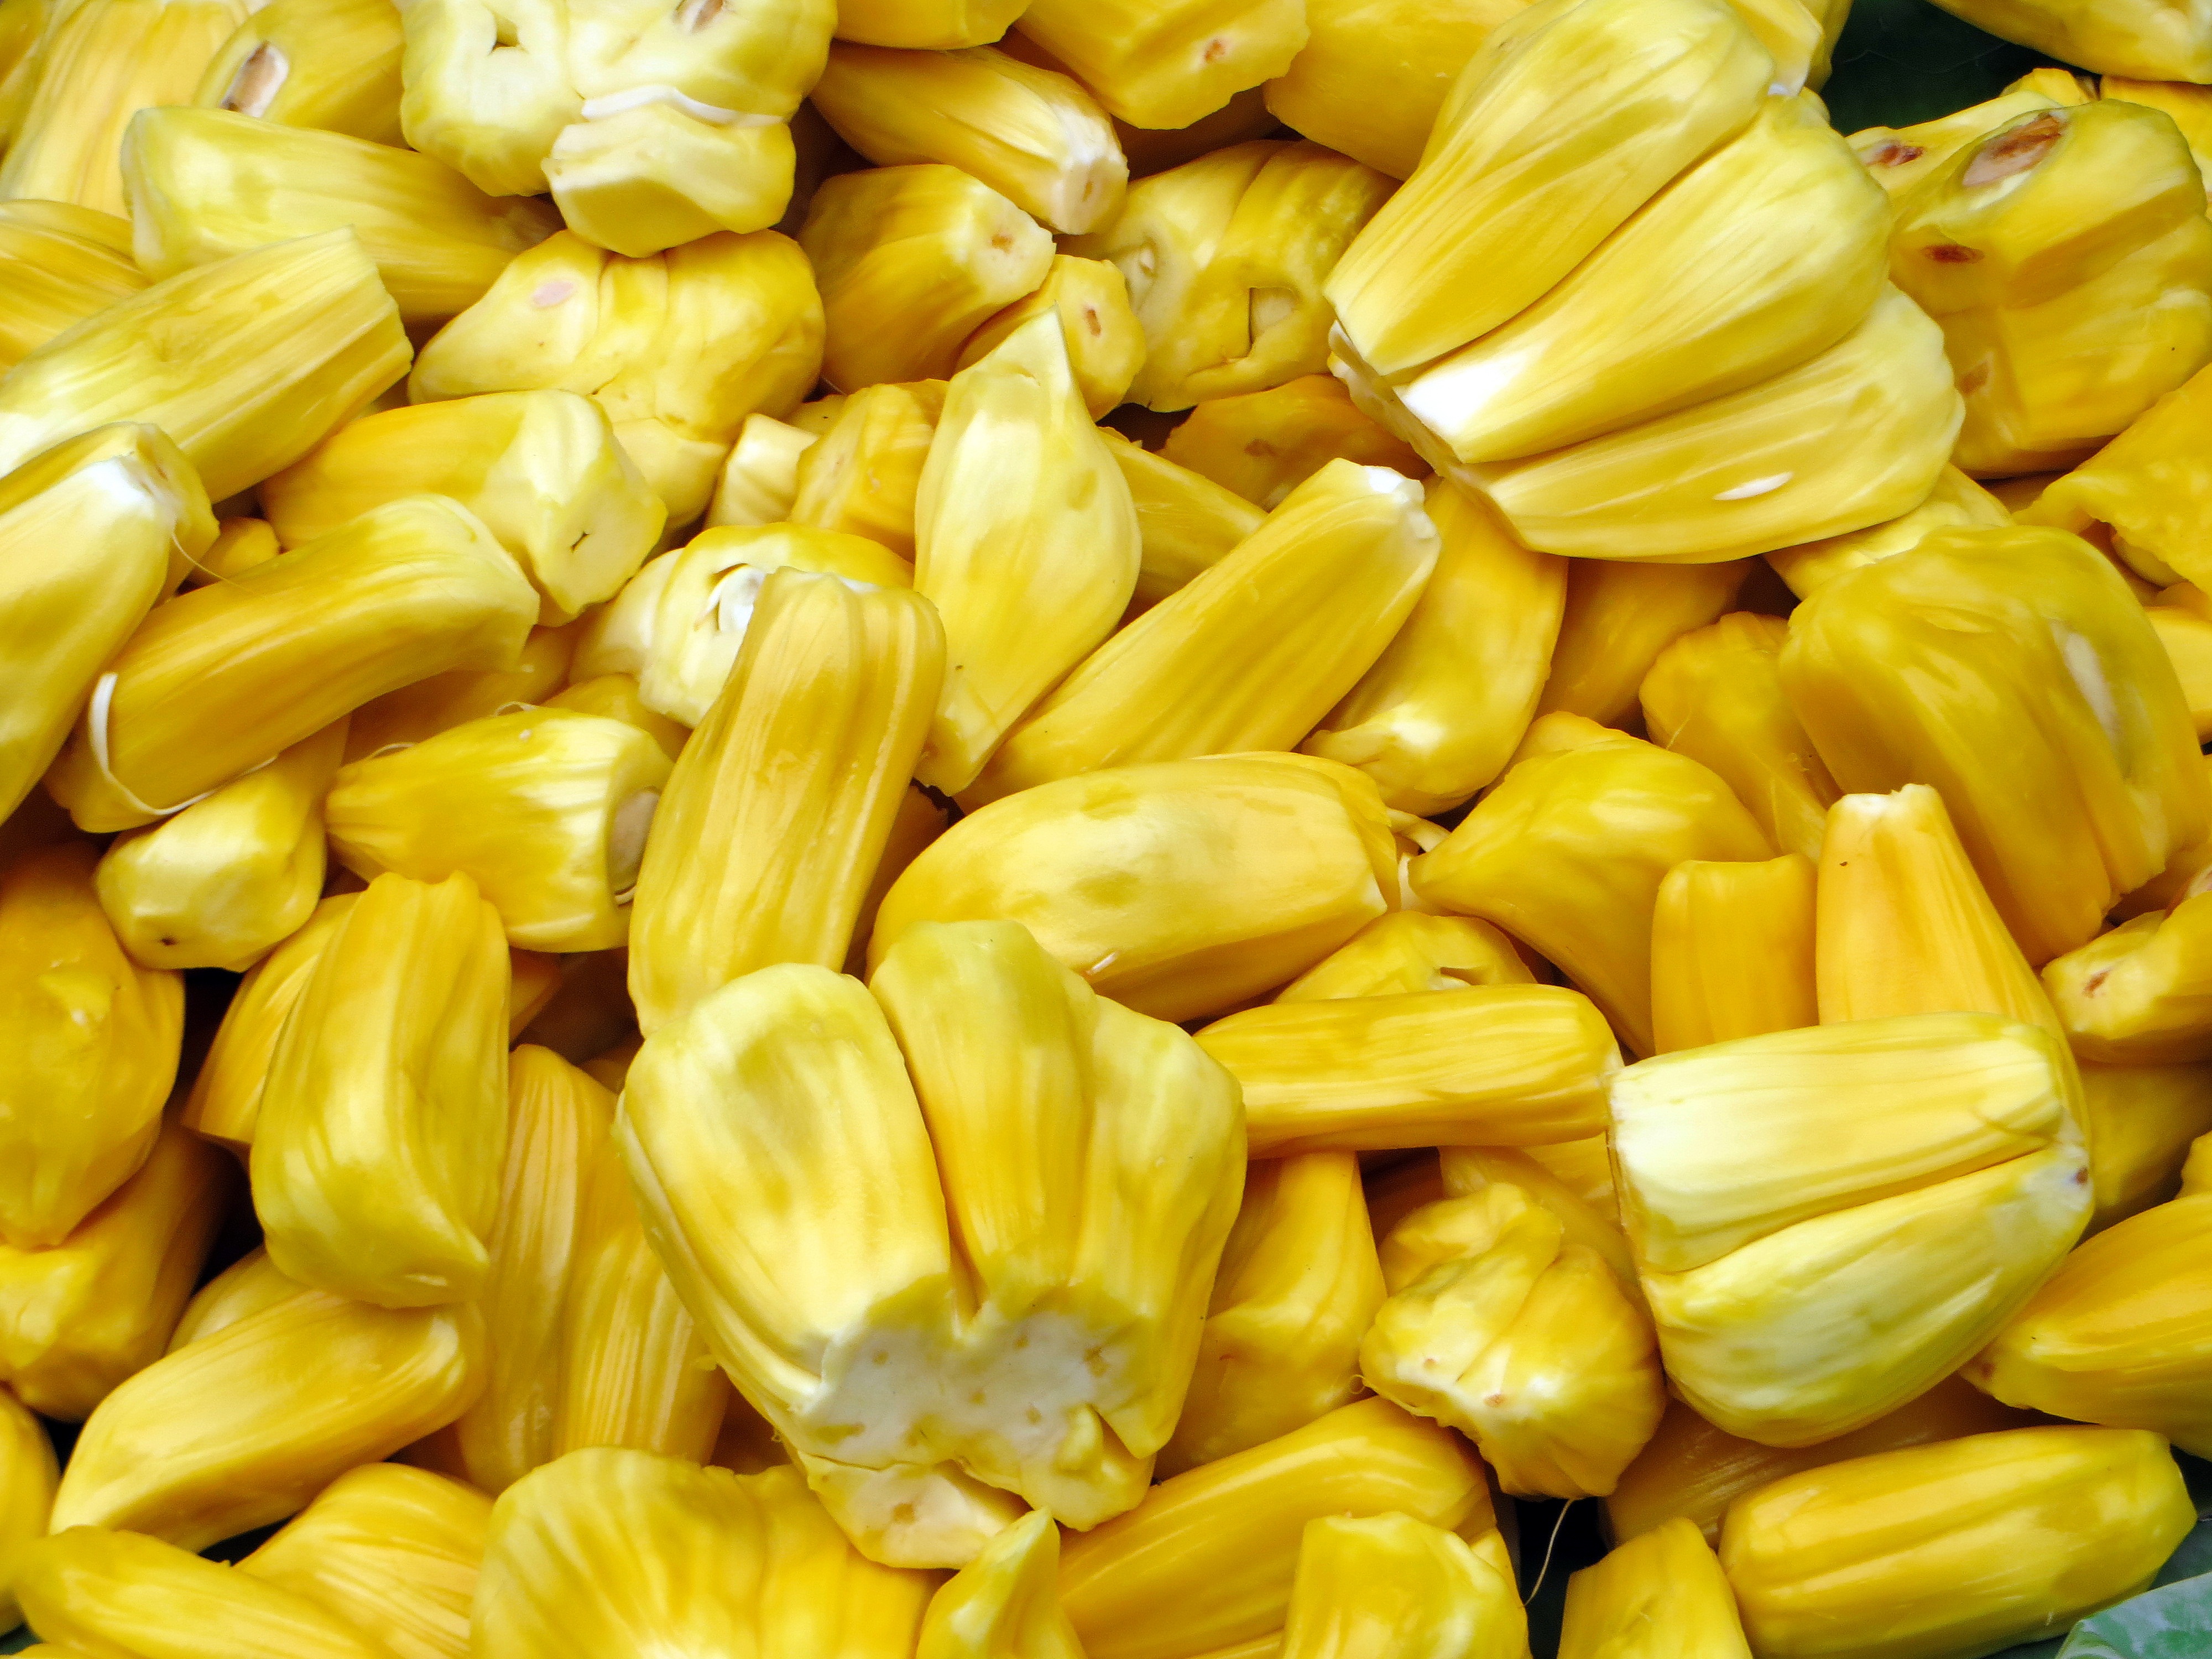
plant, sweet, dish, food, produce, yellow, cuisine, edible fruit, power, sweet corn, vegetarian food, maize, jackfruit, corn on the cob, flowering plant, corn kernels, food product, yellow fruit, land plant, arils